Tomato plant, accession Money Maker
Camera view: horizontal (90 deg, fisheye); turntable rotation: 120 degrees
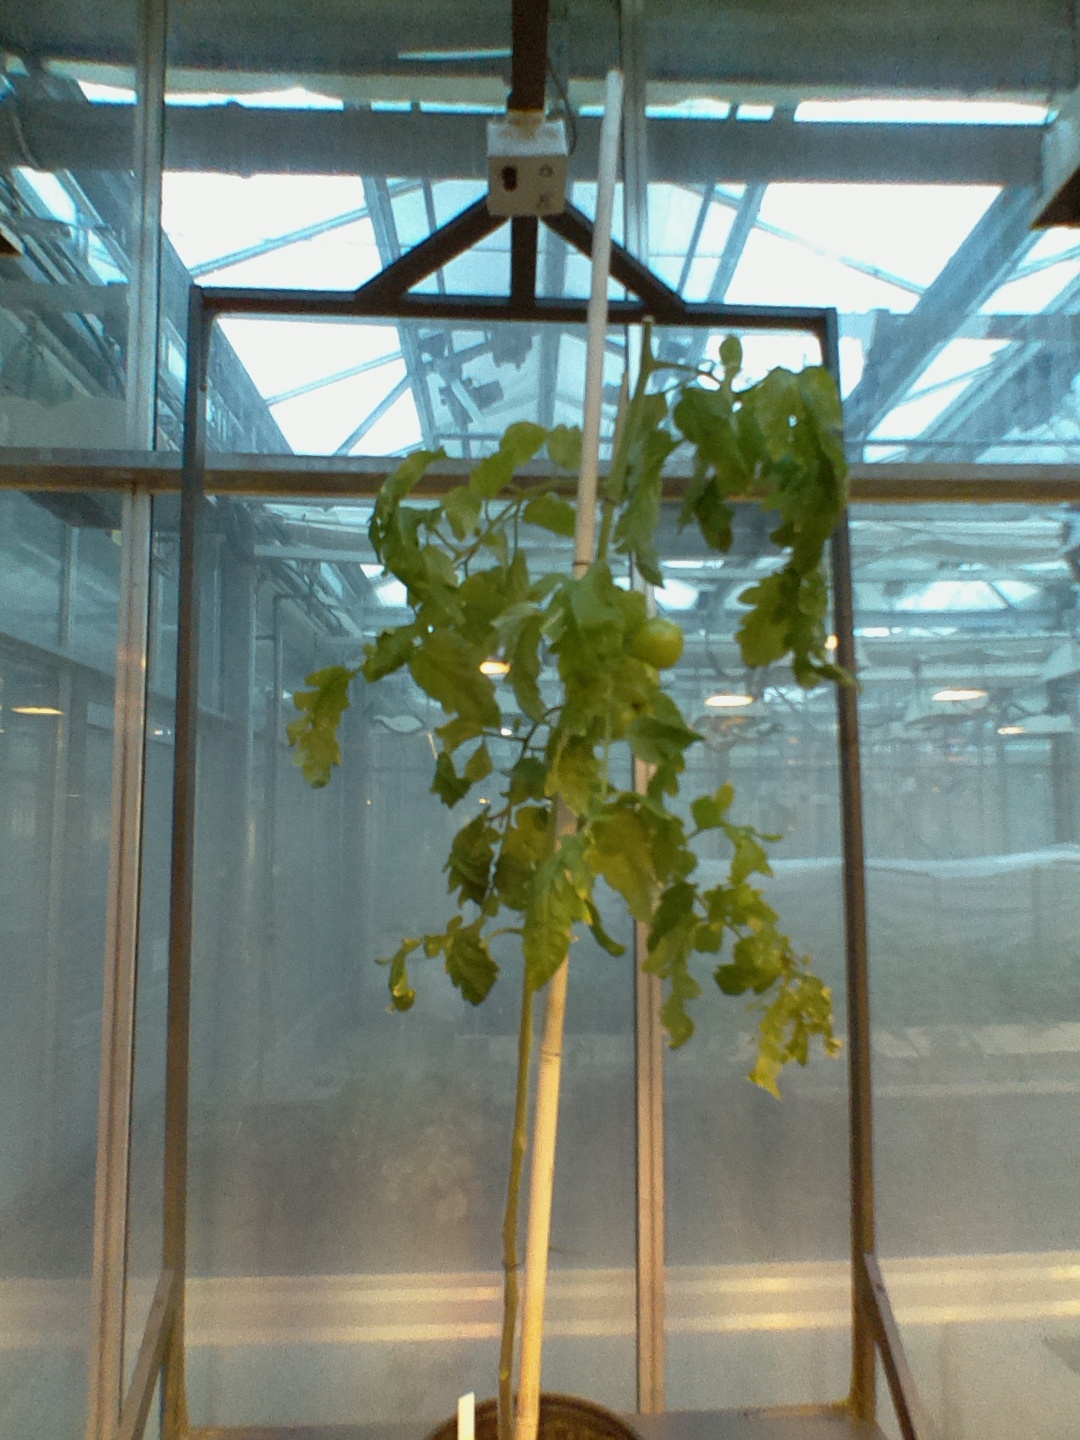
BBCH growth stage 78: 80% -90% of final fruit size